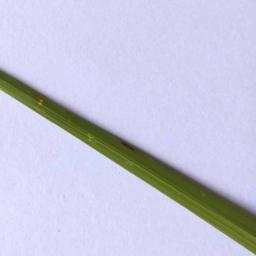
Label: Rice___Brown_Spot